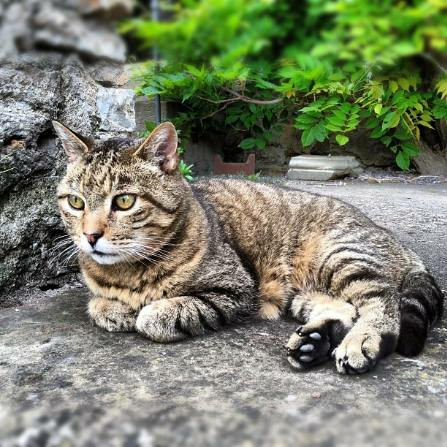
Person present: No